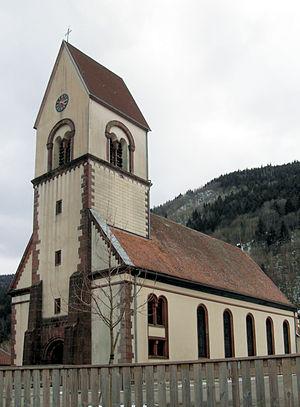
L'église de l'Immaculée-Conception à Mittlach
Mittlach est une commune française du Massif des Vosges située dans le département du Haut-Rhin, en région Grand Est.